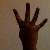
The image shows a hand gesture representing the number 4 in Indian Sign Language.